Albury

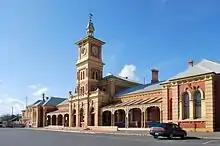
Albury railway station, built in 1881 in the Victorian Italianate style

Thurgoona, to the east of Lavington, was established as a new residential suburb by the Albury Wodonga Development Corporation in the 1970s. In the 1990s a new campus of Charles Sturt University was established here, as was an office of the Murray Darling Freshwater Research Centre. A major golf club (Thurgoona Country Club Resort) is also situated in this suburb.